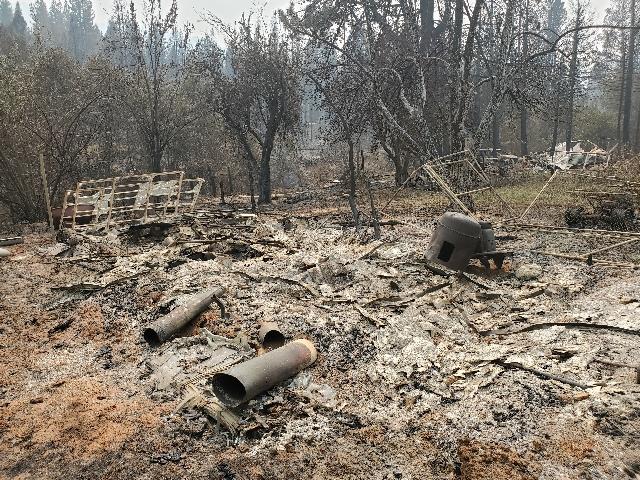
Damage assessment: destroyed